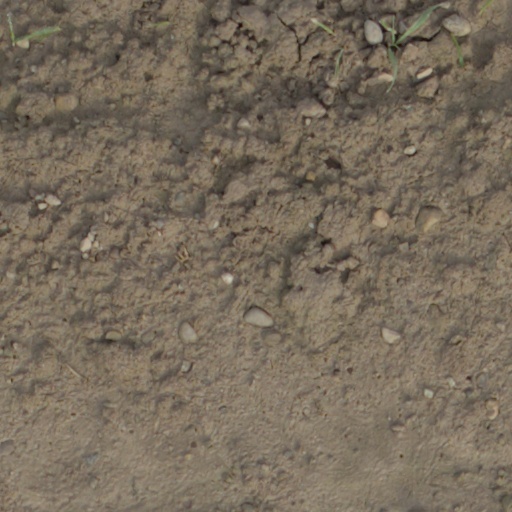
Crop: wheat